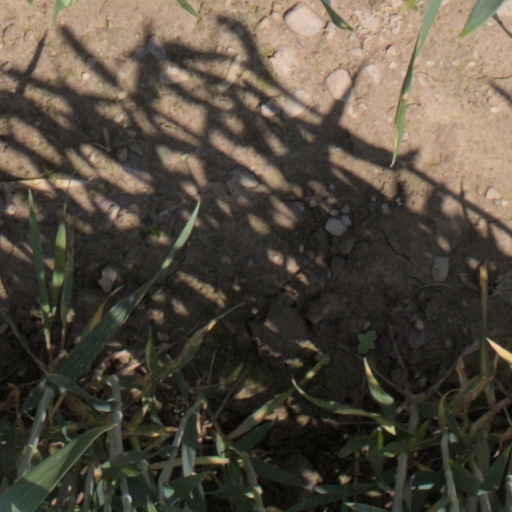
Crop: wheat